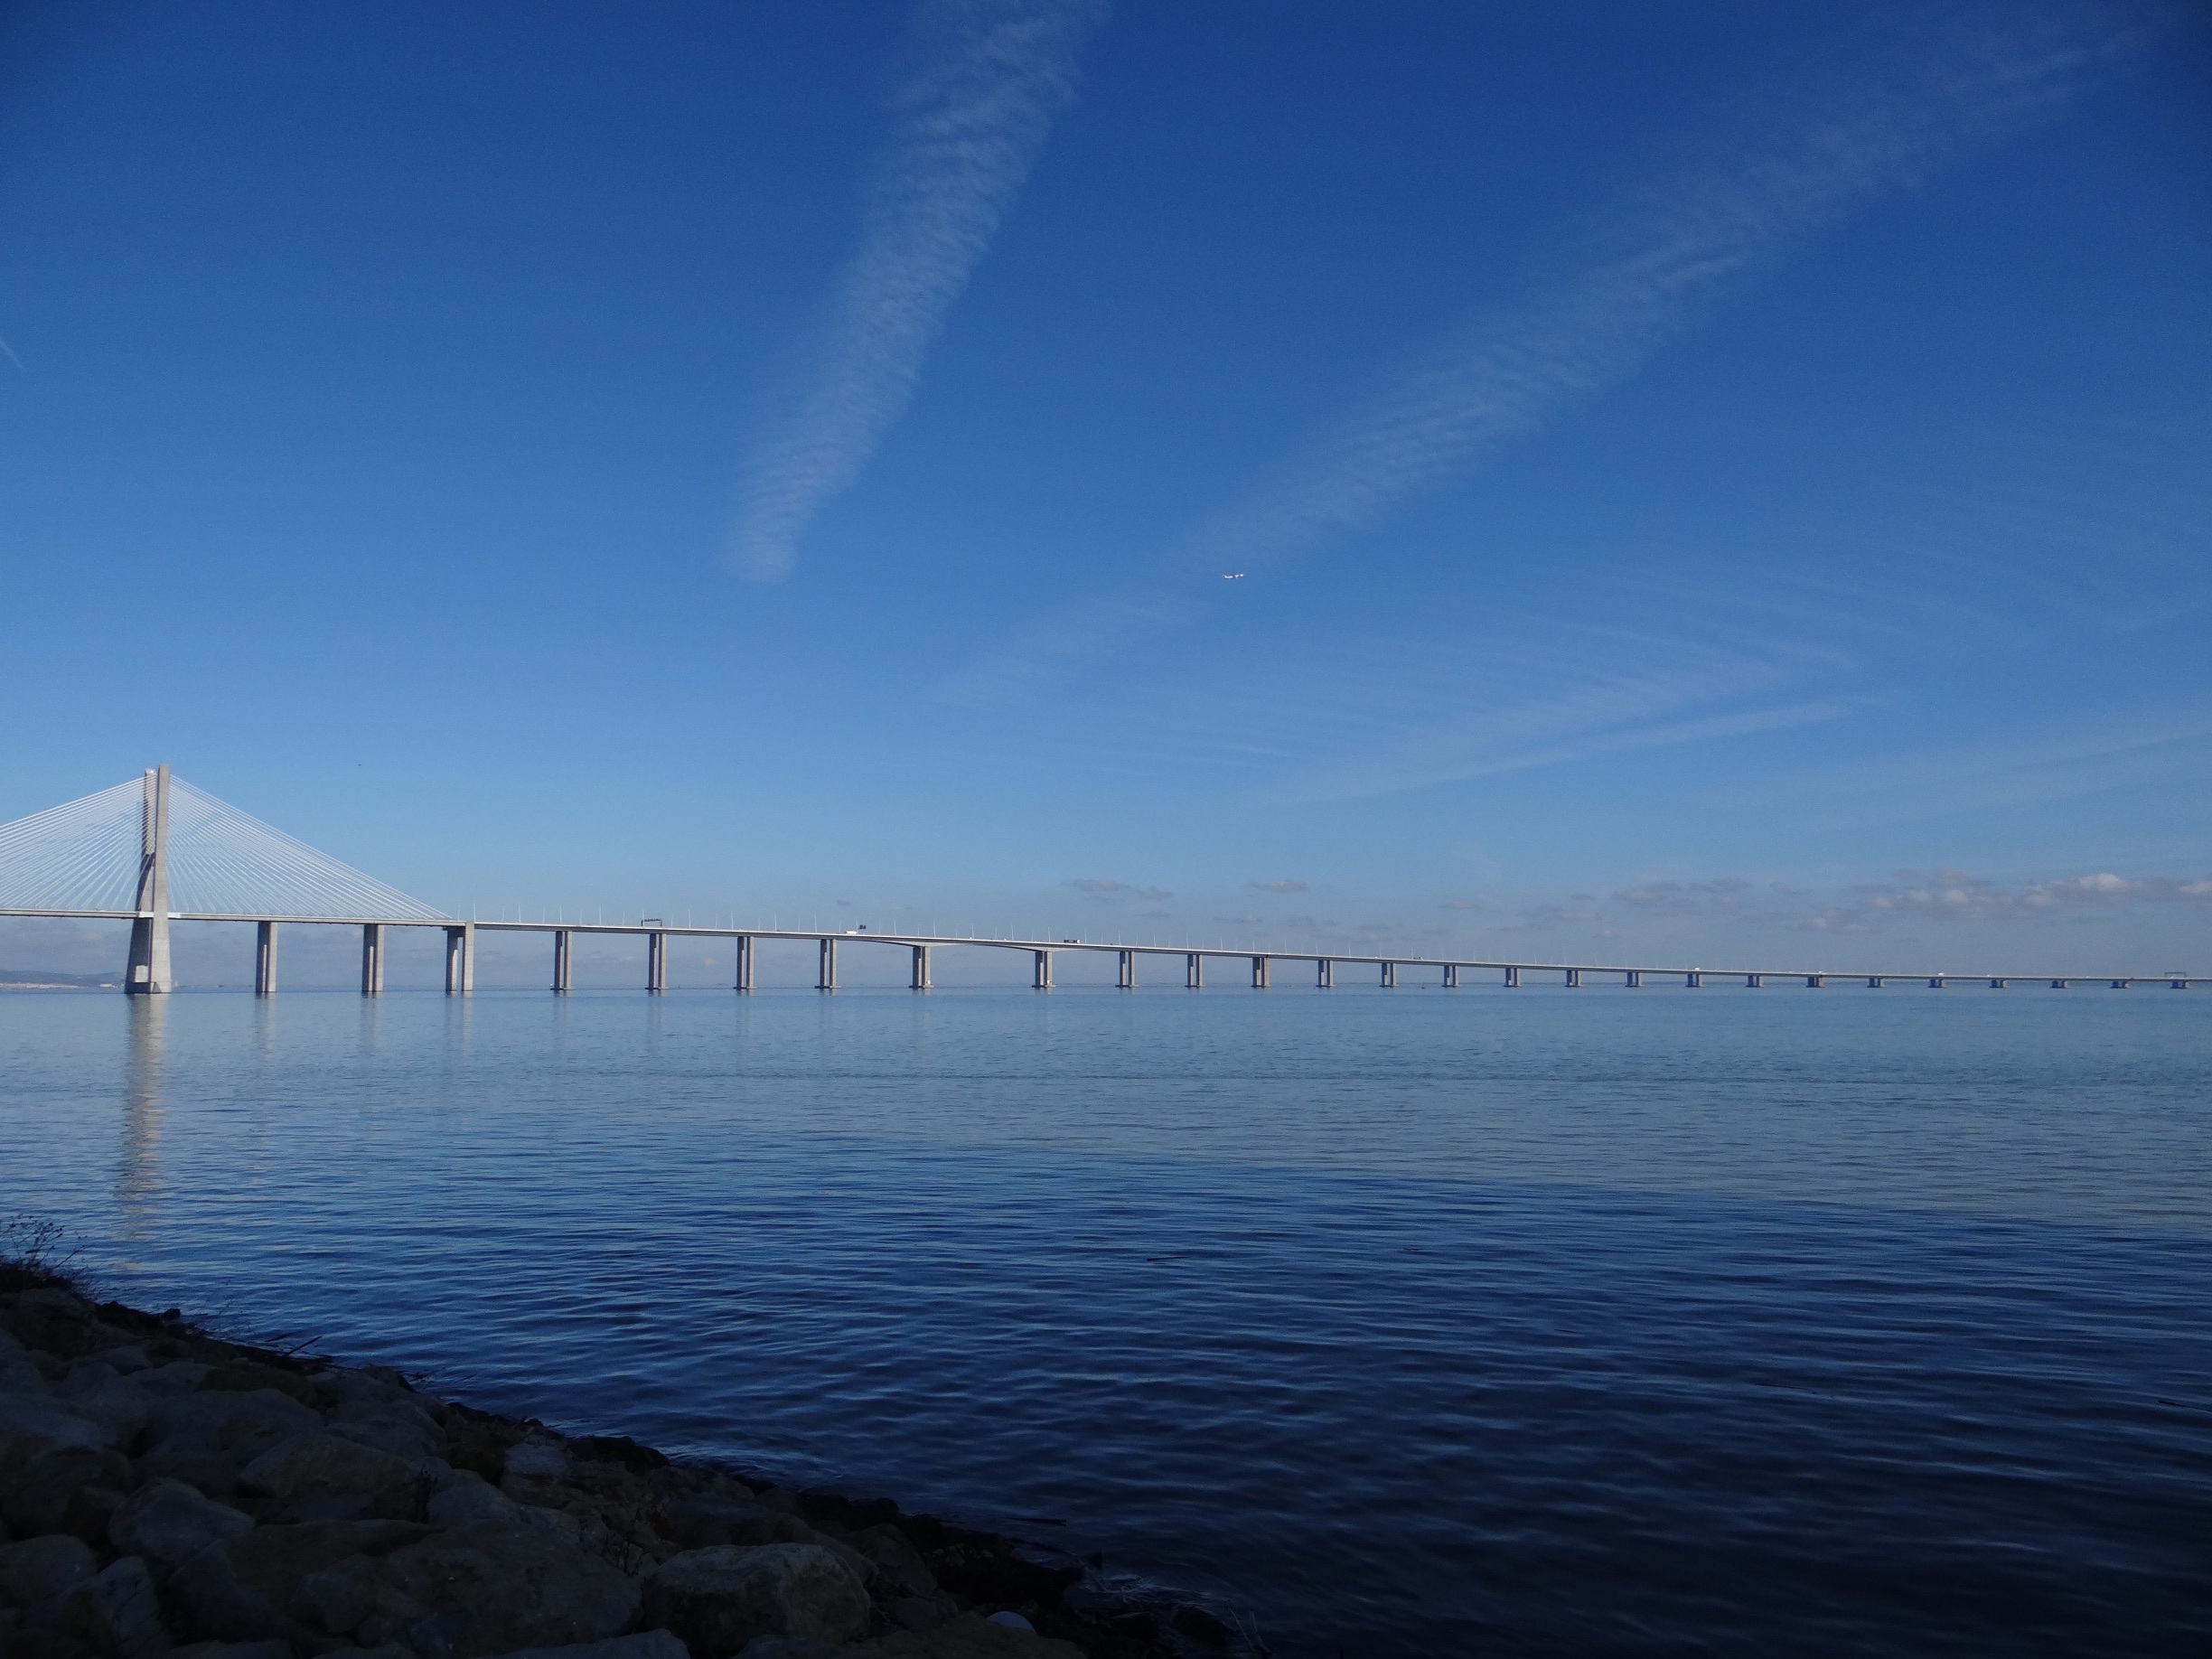
sea, coast, water, nature, ocean, horizon, cloud, sky, sunrise, sunset, sunlight, air, morning, shore, wave, lake, dawn, dusk, evening, reflection, holiday, bay, body of water, background